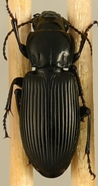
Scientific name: Pterostichus melanarius
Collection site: Woodworth Site (WOOD), plot WOOD_023